Tornado over Kansas

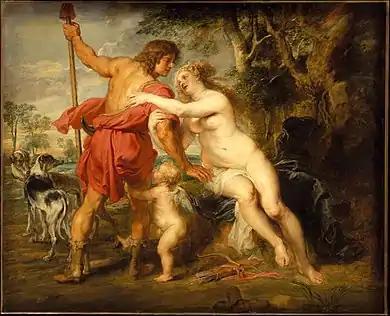
"Venus and Adonis" (1635), Peter Paul Rubens

John Steuart Curry was born in Dunavant, Kansas, in 1897. He left in 1918 to attend Geneva College in Pennsylvania, where he worked as an illustrator for several years. He established a reputation as a painter with his critically acclaimed 1928 work "Baptism in Kansas". Curry did not return to Kansas until 1929, when he traveled from his home in Westport, Connecticut, to visit his family's farm in Dunavant for six weeks. During this stay, the extreme weather and storms of the prairies inspired Curry to paint "Tornado over Kansas", which he finished by fall of 1929. Curry's widow stated he had never witnessed a tornado in person, but he was likely familiar with accounts of tornadoes' destructive power. Photographs of a June 2, 1929, F2 tornado passing through Hardtner, Kansas, were among the first to clearly capture a tornado's shape, and the art curator Henry Adams proposed that they may have served as visual guidance for Curry's tornado in "Tornado over Kansas". The funnel shape seen in one photograph closely resembles that of the painting's tornado, and another photograph of the tornado approaching a barn is believed to have inspired the painting's compositional layout.